Gross Memorial Coliseum

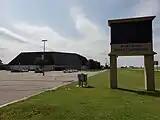
Gross Memorial Coliseum

The Gross Memorial Coliseum is a 6,814 seat multi-purpose arena in Hays, Kansas. It was built in 1973. It is the home of the Fort Hays State University Tigers women's volleyball team, as well as the men's and women's basketball teams. It also hosts state championship events for Classes 1A, 2A, and 3A wrestling (combined), 1A volleyball, and 1A boys' and girls' basketball for the Kansas State High School Activities Association.